Me and the Colonel

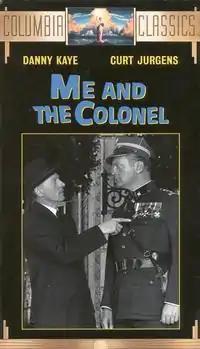
Theatrical release poster

Me and the Colonel is a 1958 American comedy film based on the play "Jacobowsky und der Oberst" by Franz Werfel. It was directed by Peter Glenville and stars Danny Kaye, Curd Jürgens, and Nicole Maurey.